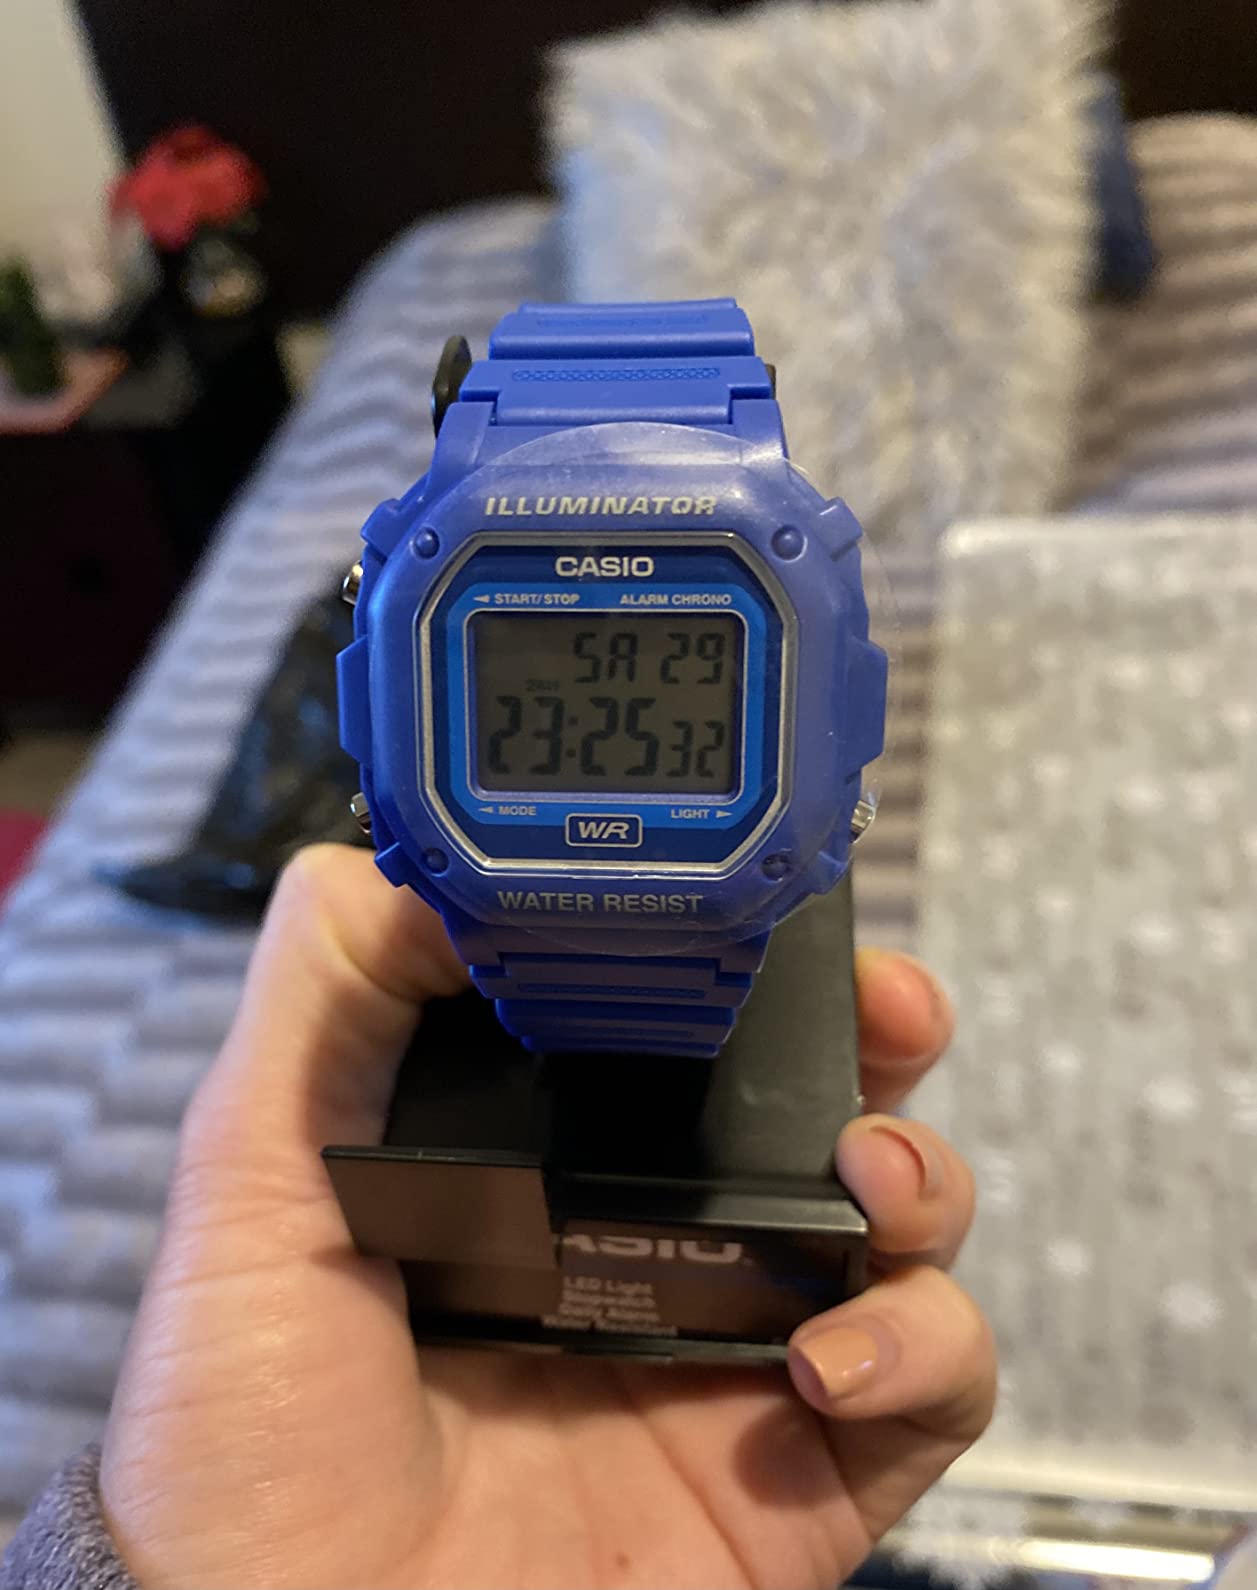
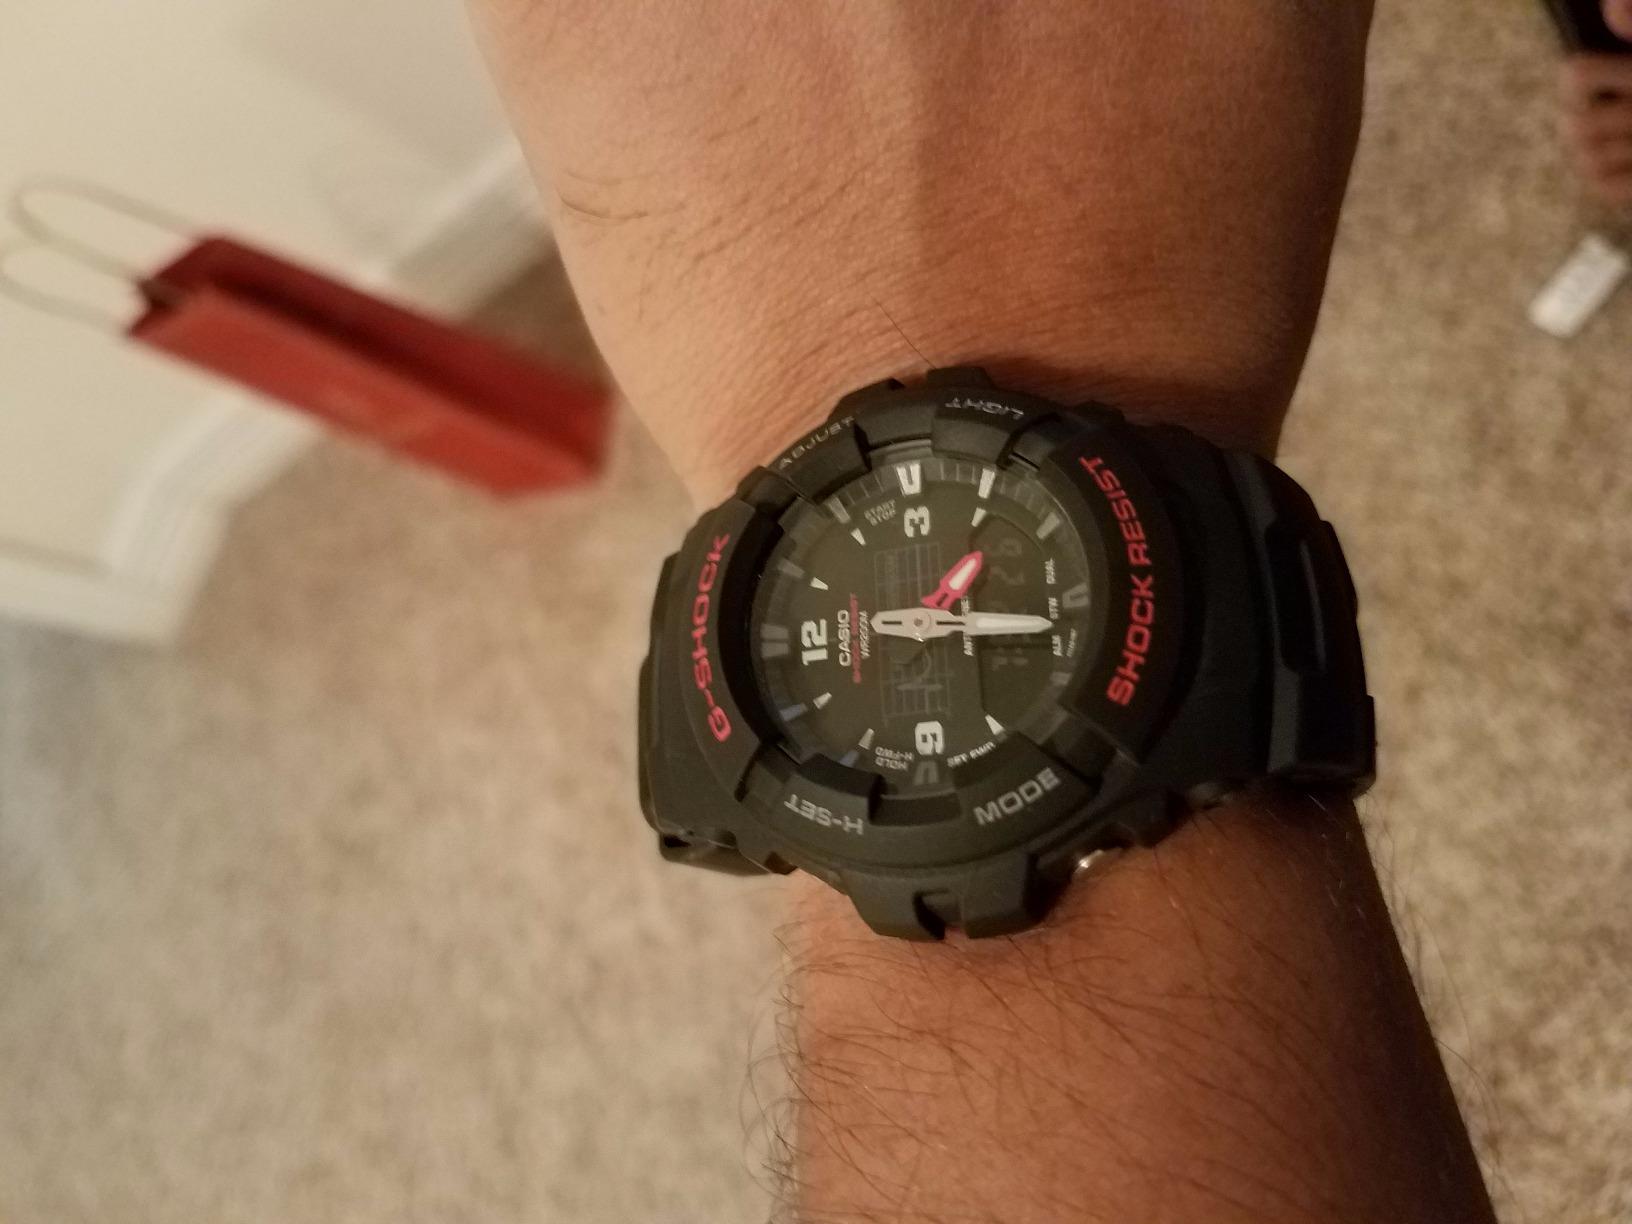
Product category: accessories_watch
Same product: no